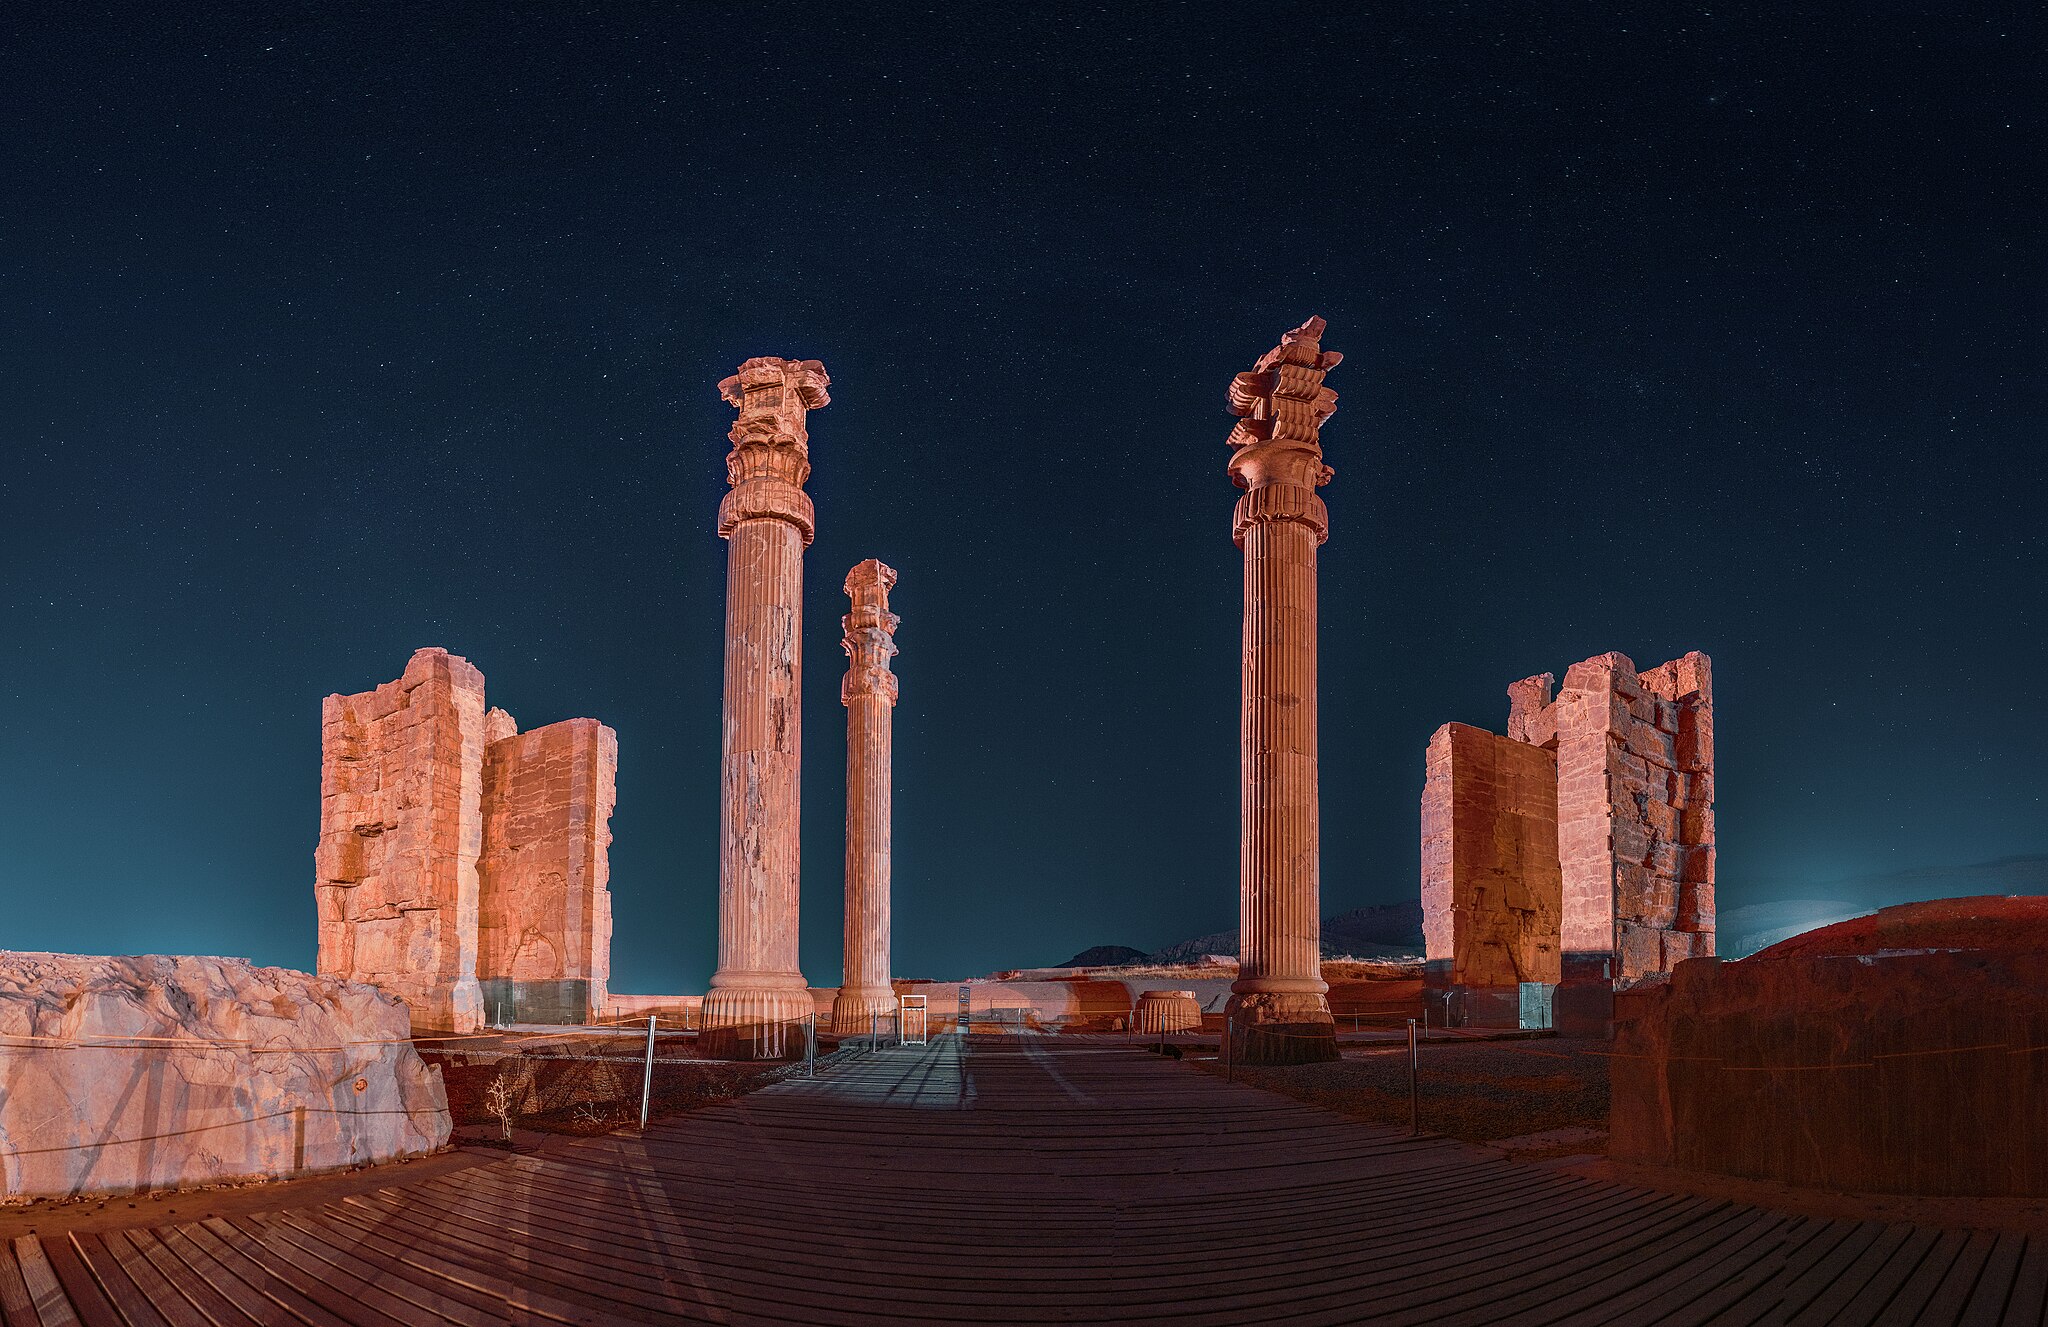
Title: Persepolis Nationals Gate Panorama
Date: 2019-09-26 23:22:31
Categories: Gate of All Nations, Images from Wiki Loves Monuments 2019, Self-published work, Cultural heritage monuments in Iran with known IDs, Night in Persepolis, Uploaded via Campaign:wlm-ir, Images from Wiki Loves Monuments in Marvdasht, 2019 in Persepolis, Images from Wiki Loves Monuments 2019 in Iran, Iran photographs taken on 2019-09-26, Gates in Iran at night